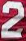
Number: 2